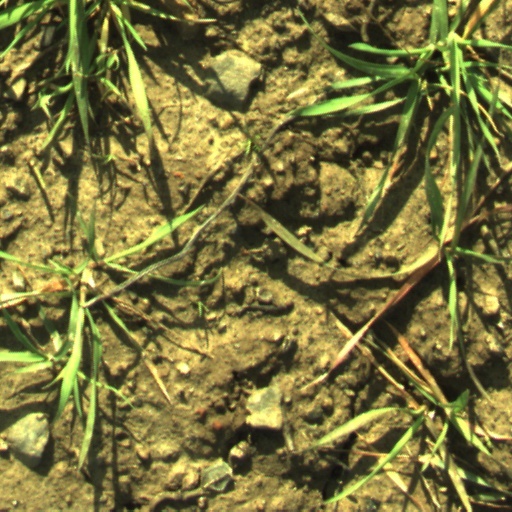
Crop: wheat